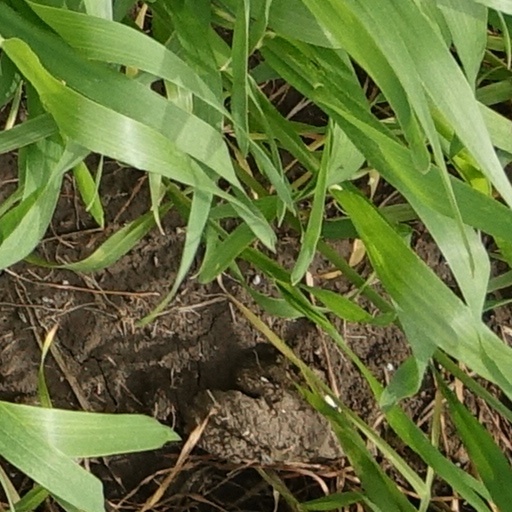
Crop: wheat